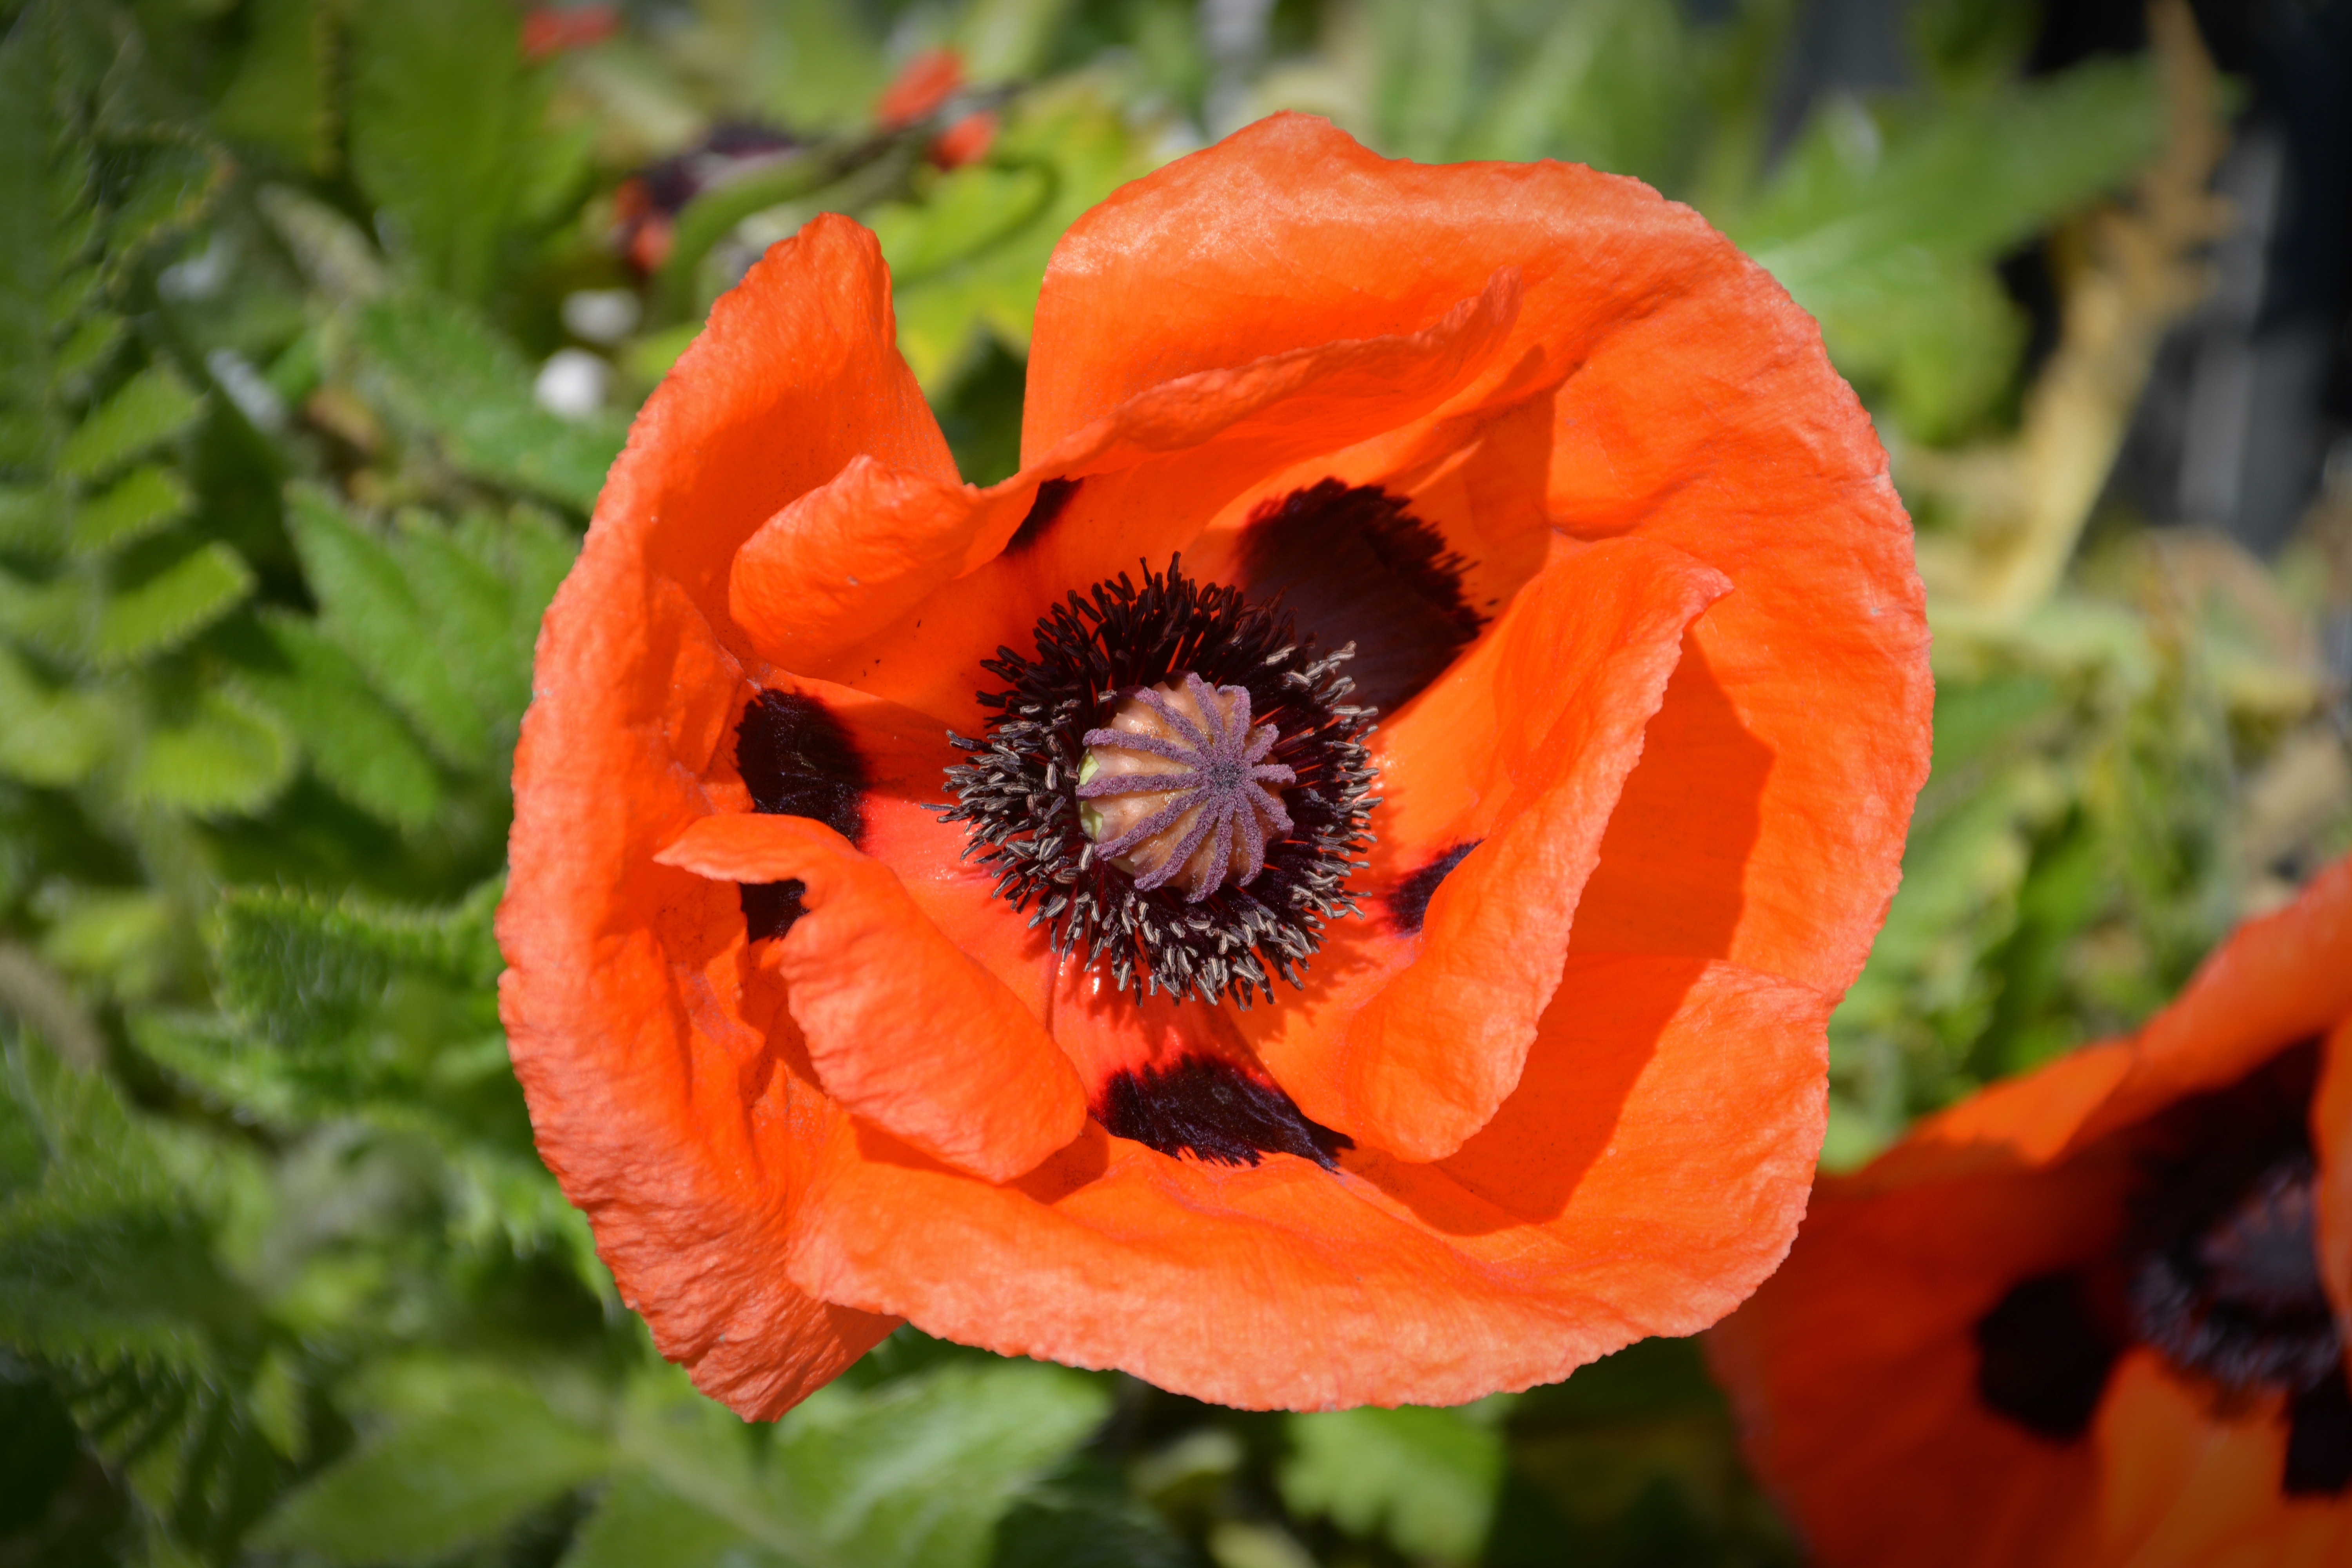
blossom, plant, flower, petal, bloom, summer, produce, colorful, close, flora, wildflower, poppy, coquelicot, macro photography, flowering plant, land plant, poppy family